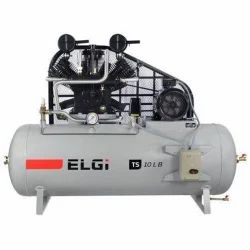
Label: Elgi_Air_Compressor